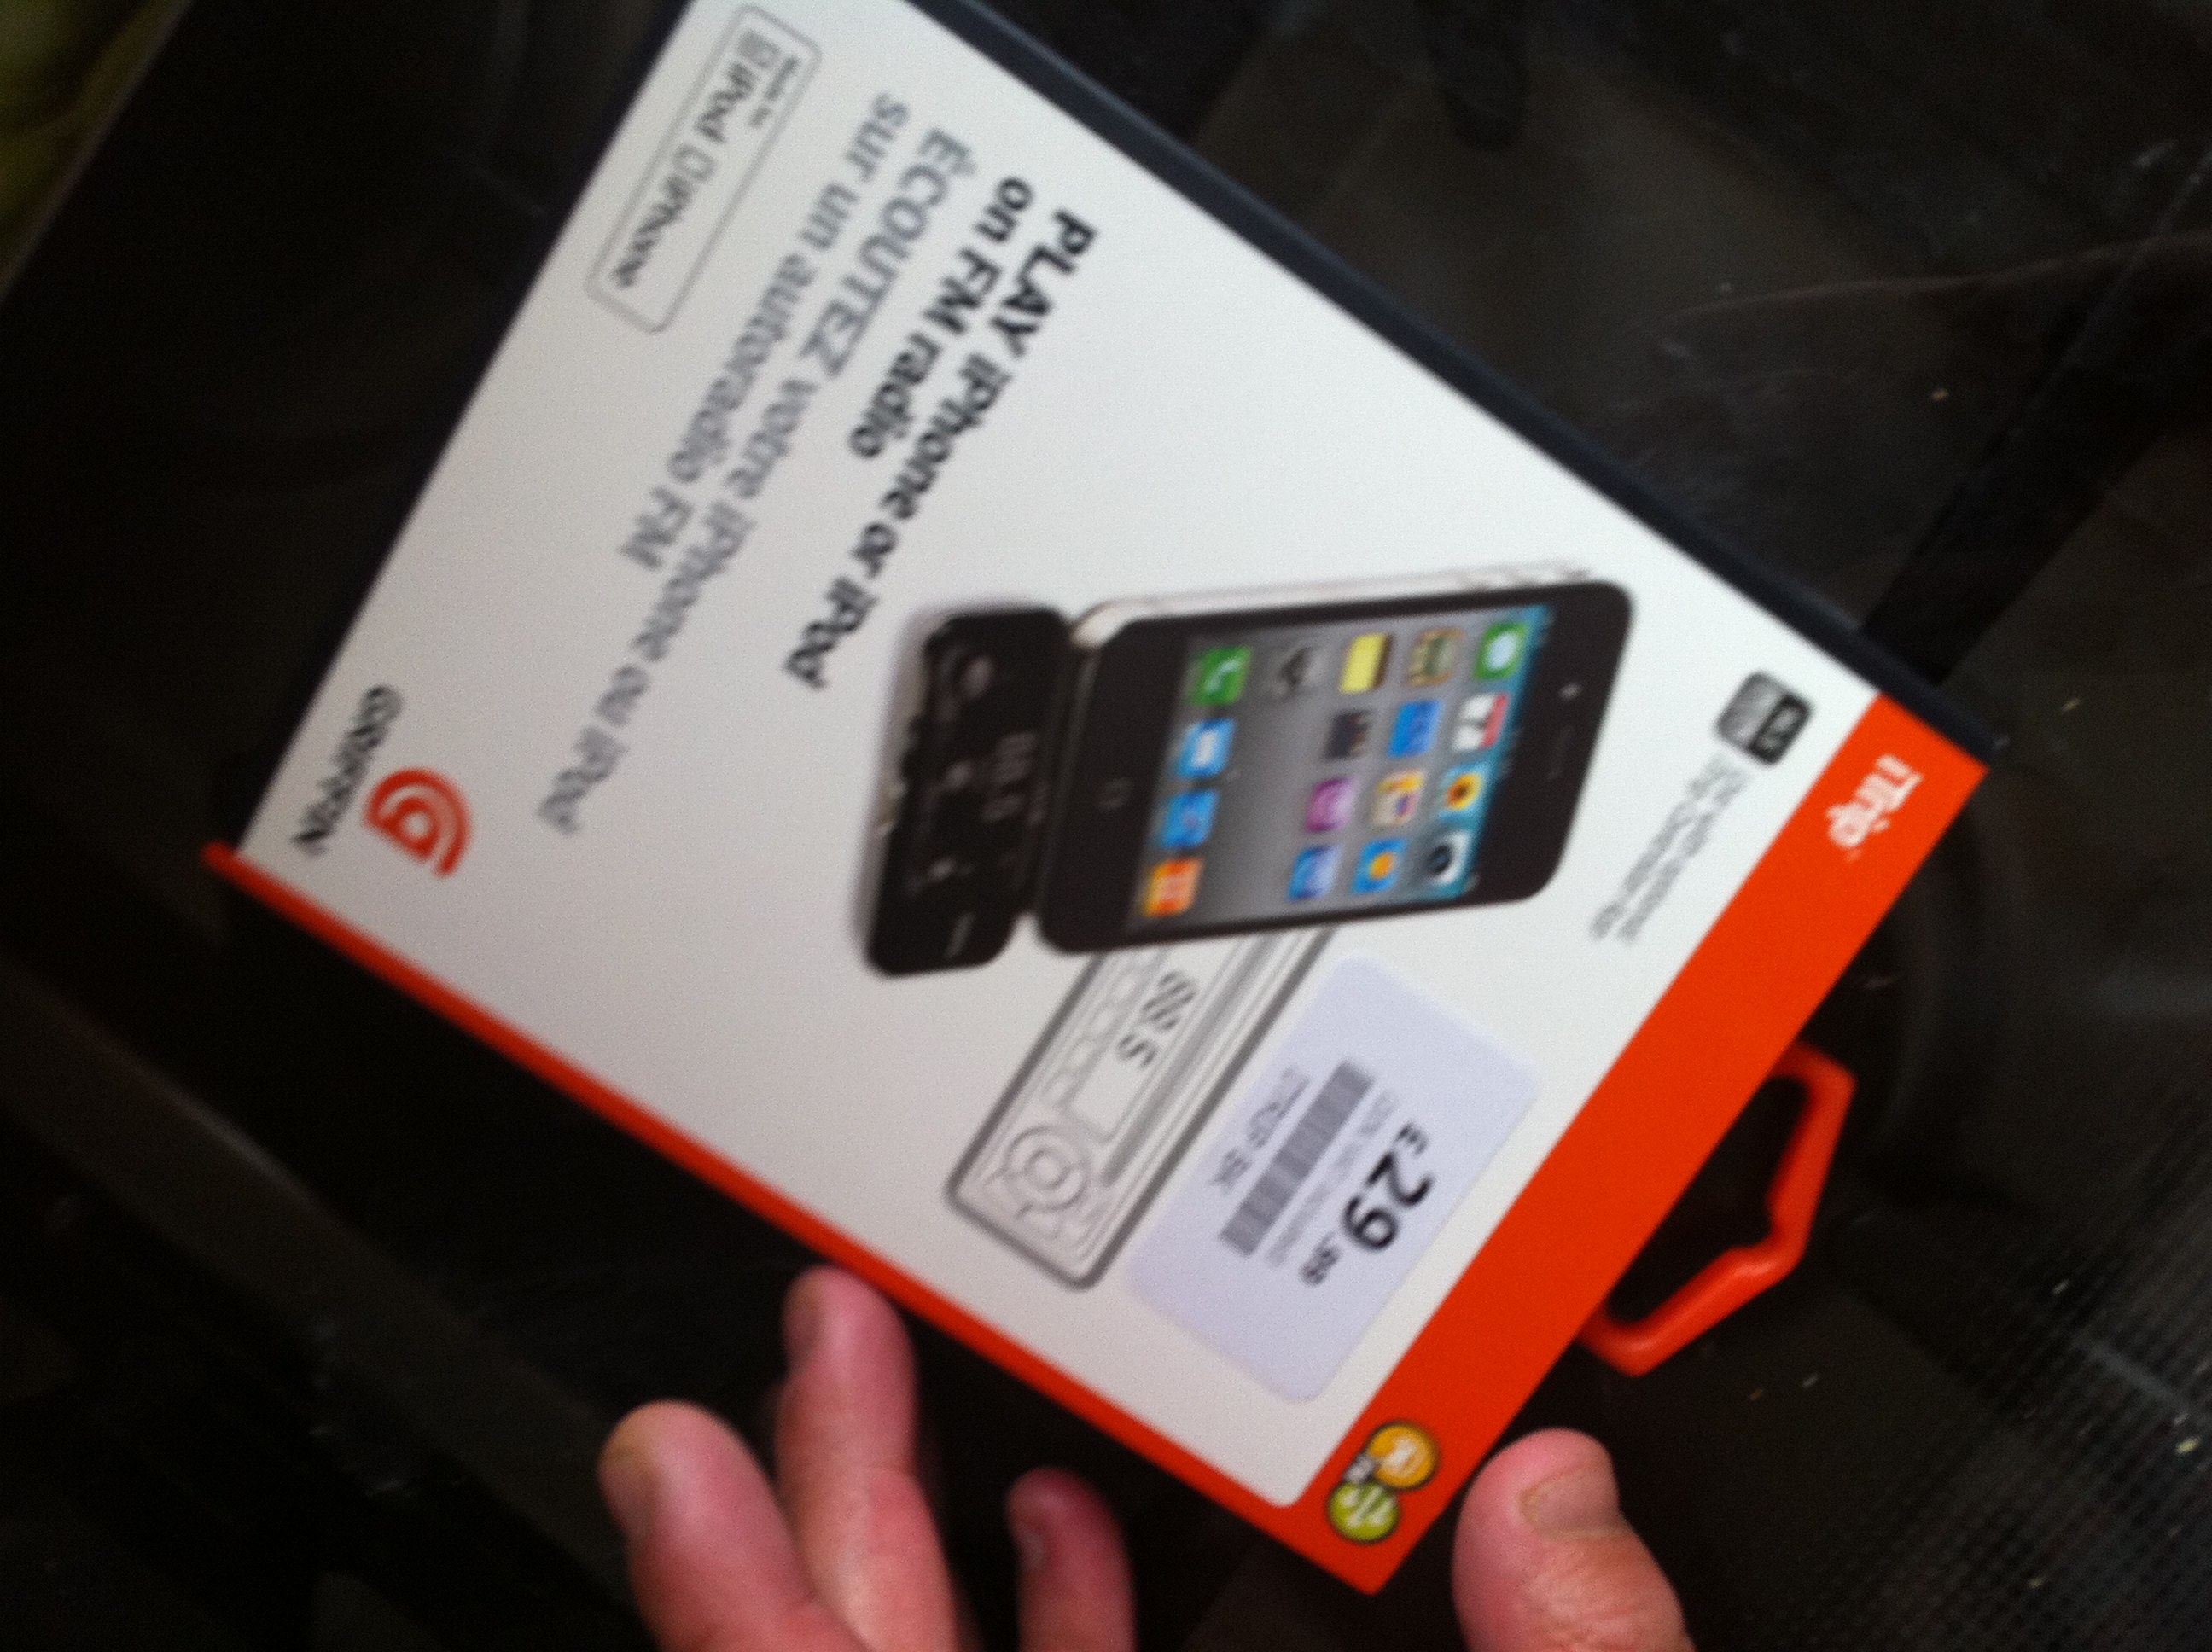Question: Could you tell me what model of Griffin transmitter this is please?
Answer: unanswerable